Baptism

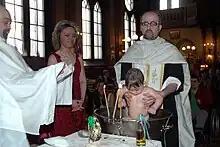
An Orthodox baptism

The Methodist Articles of Religion, with regard to baptism, teach: